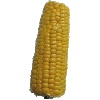
Label: corn